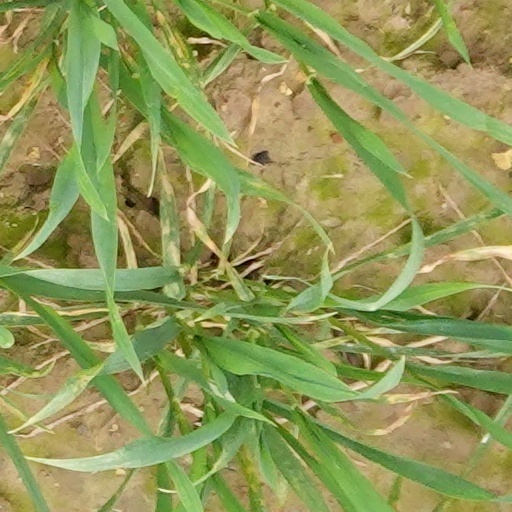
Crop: wheat